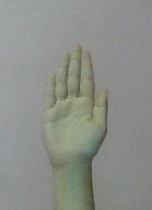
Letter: seen